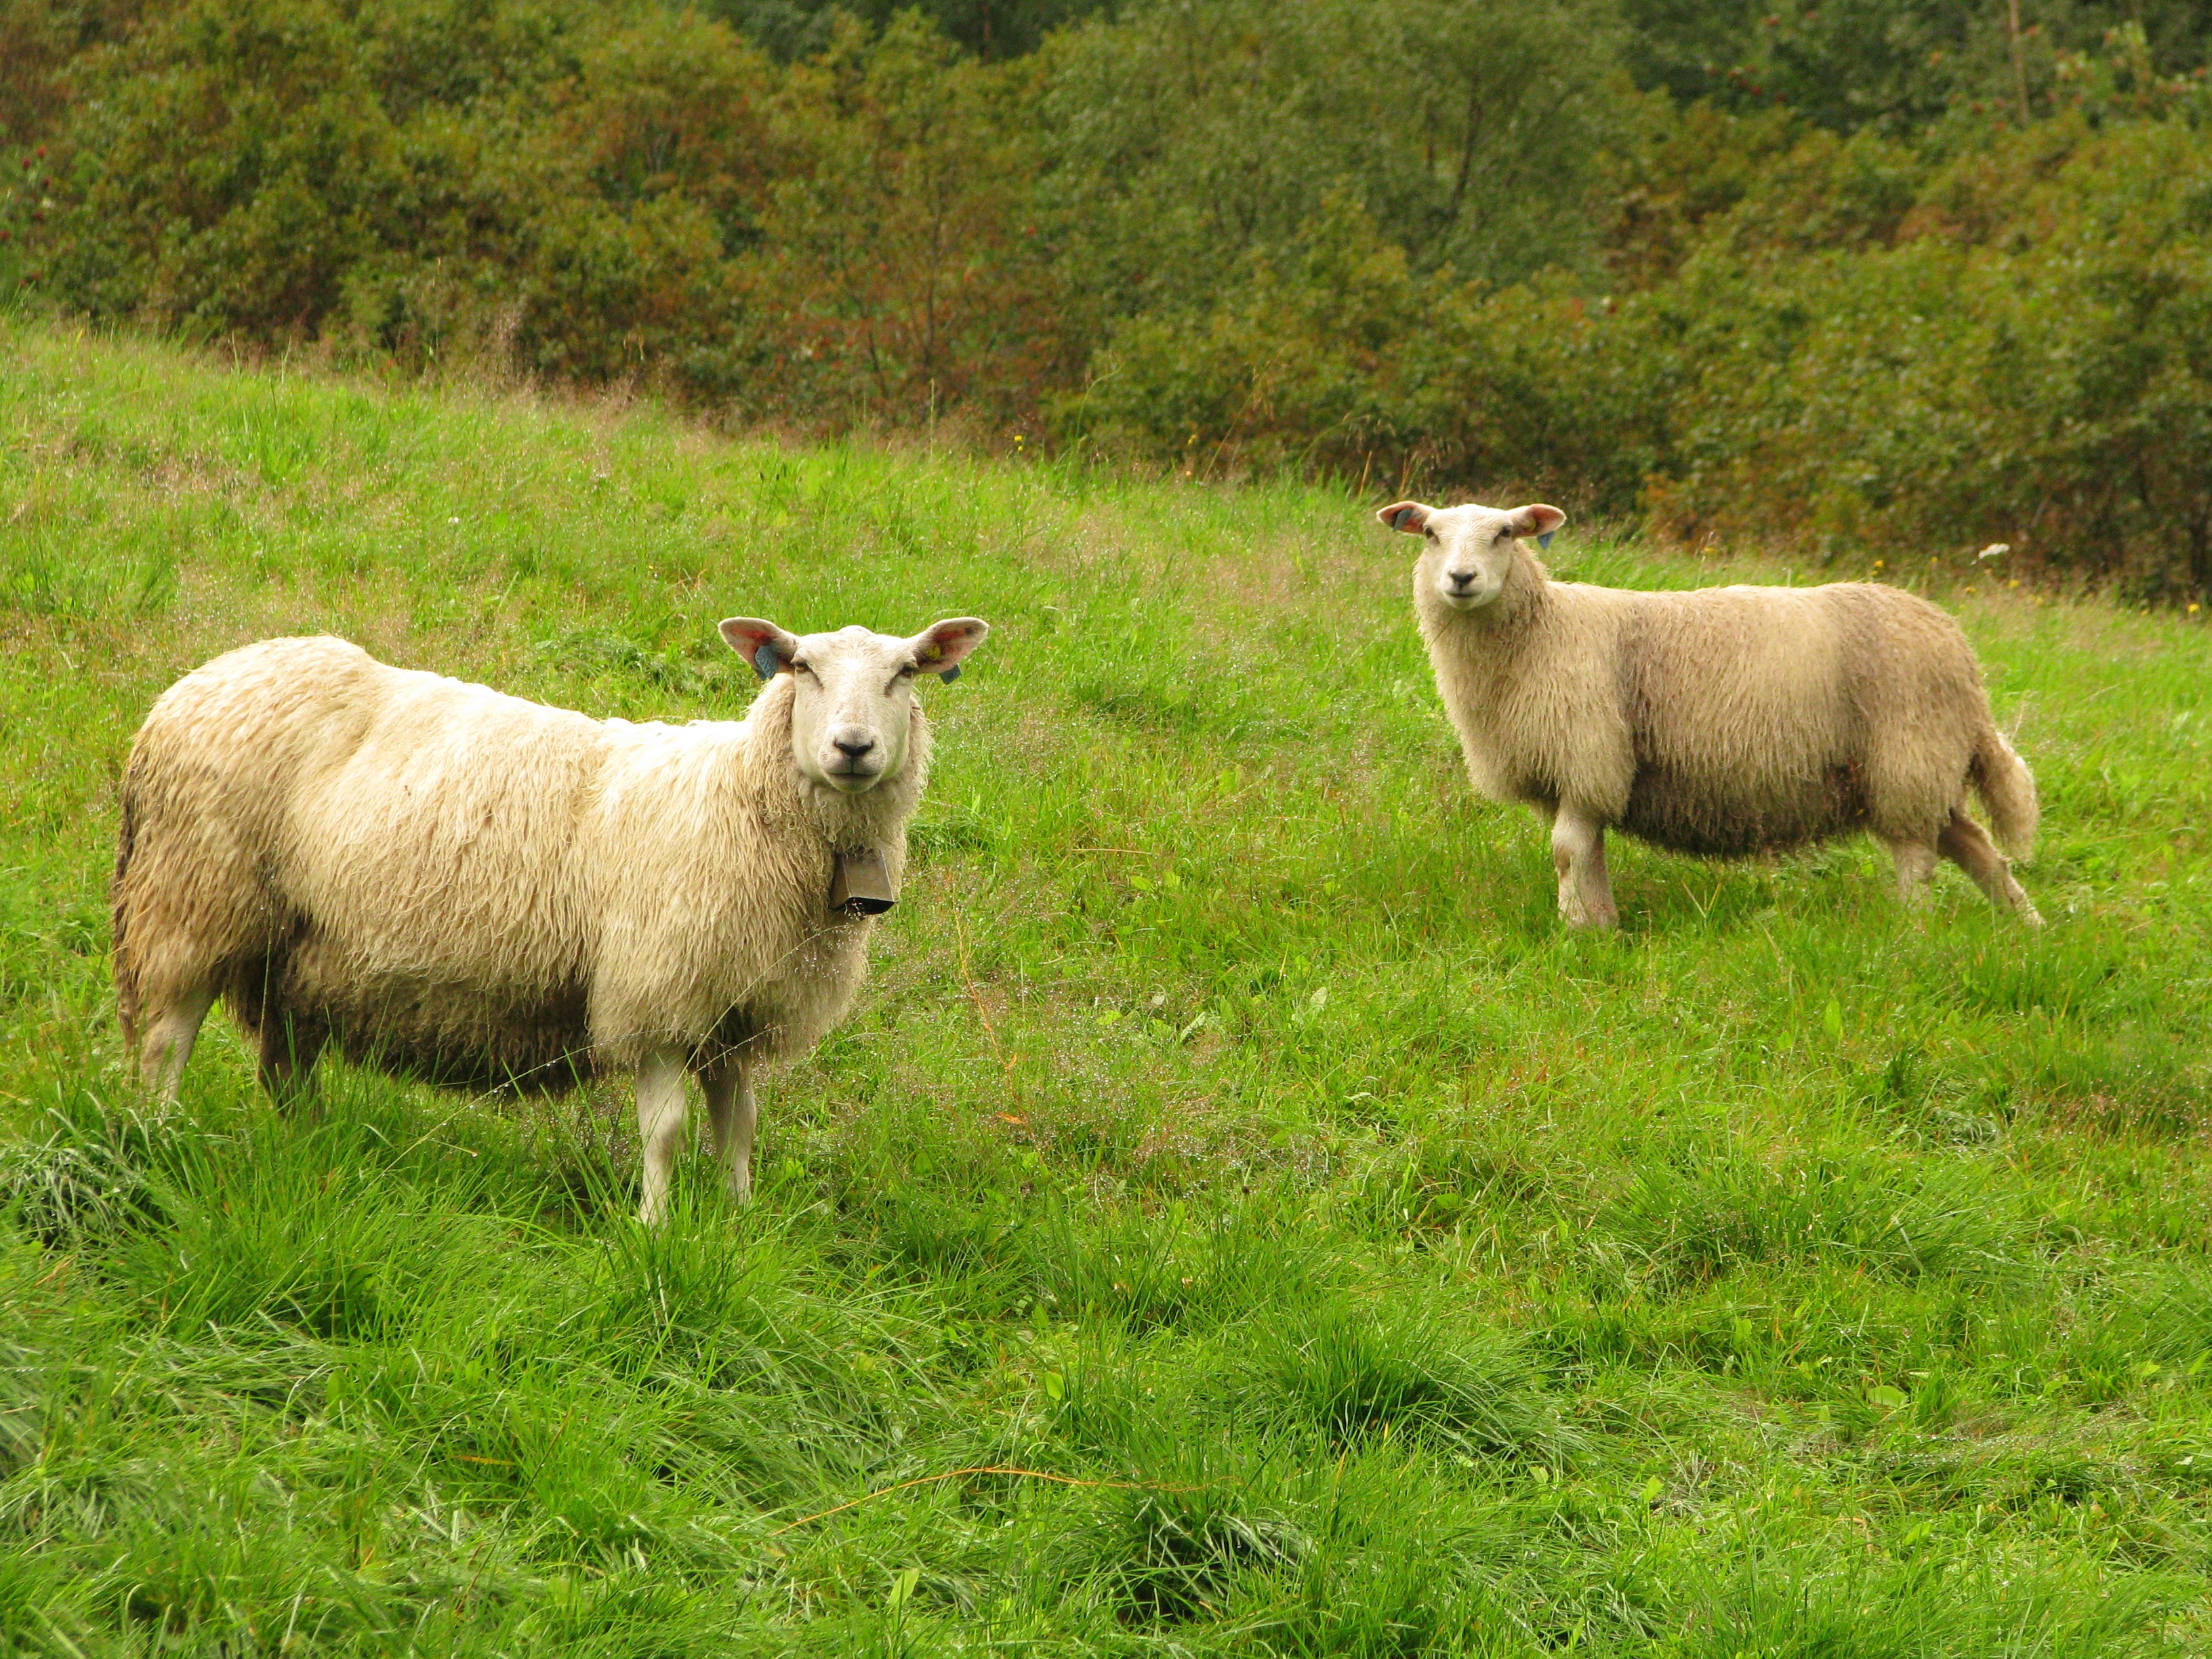
grass, white, farm, meadow, animal, wildlife, herd, pasture, grazing, livestock, sheep, mammal, wool, fauna, grassland, vertebrate, sheeps, rural area, farm animals, cow goat family